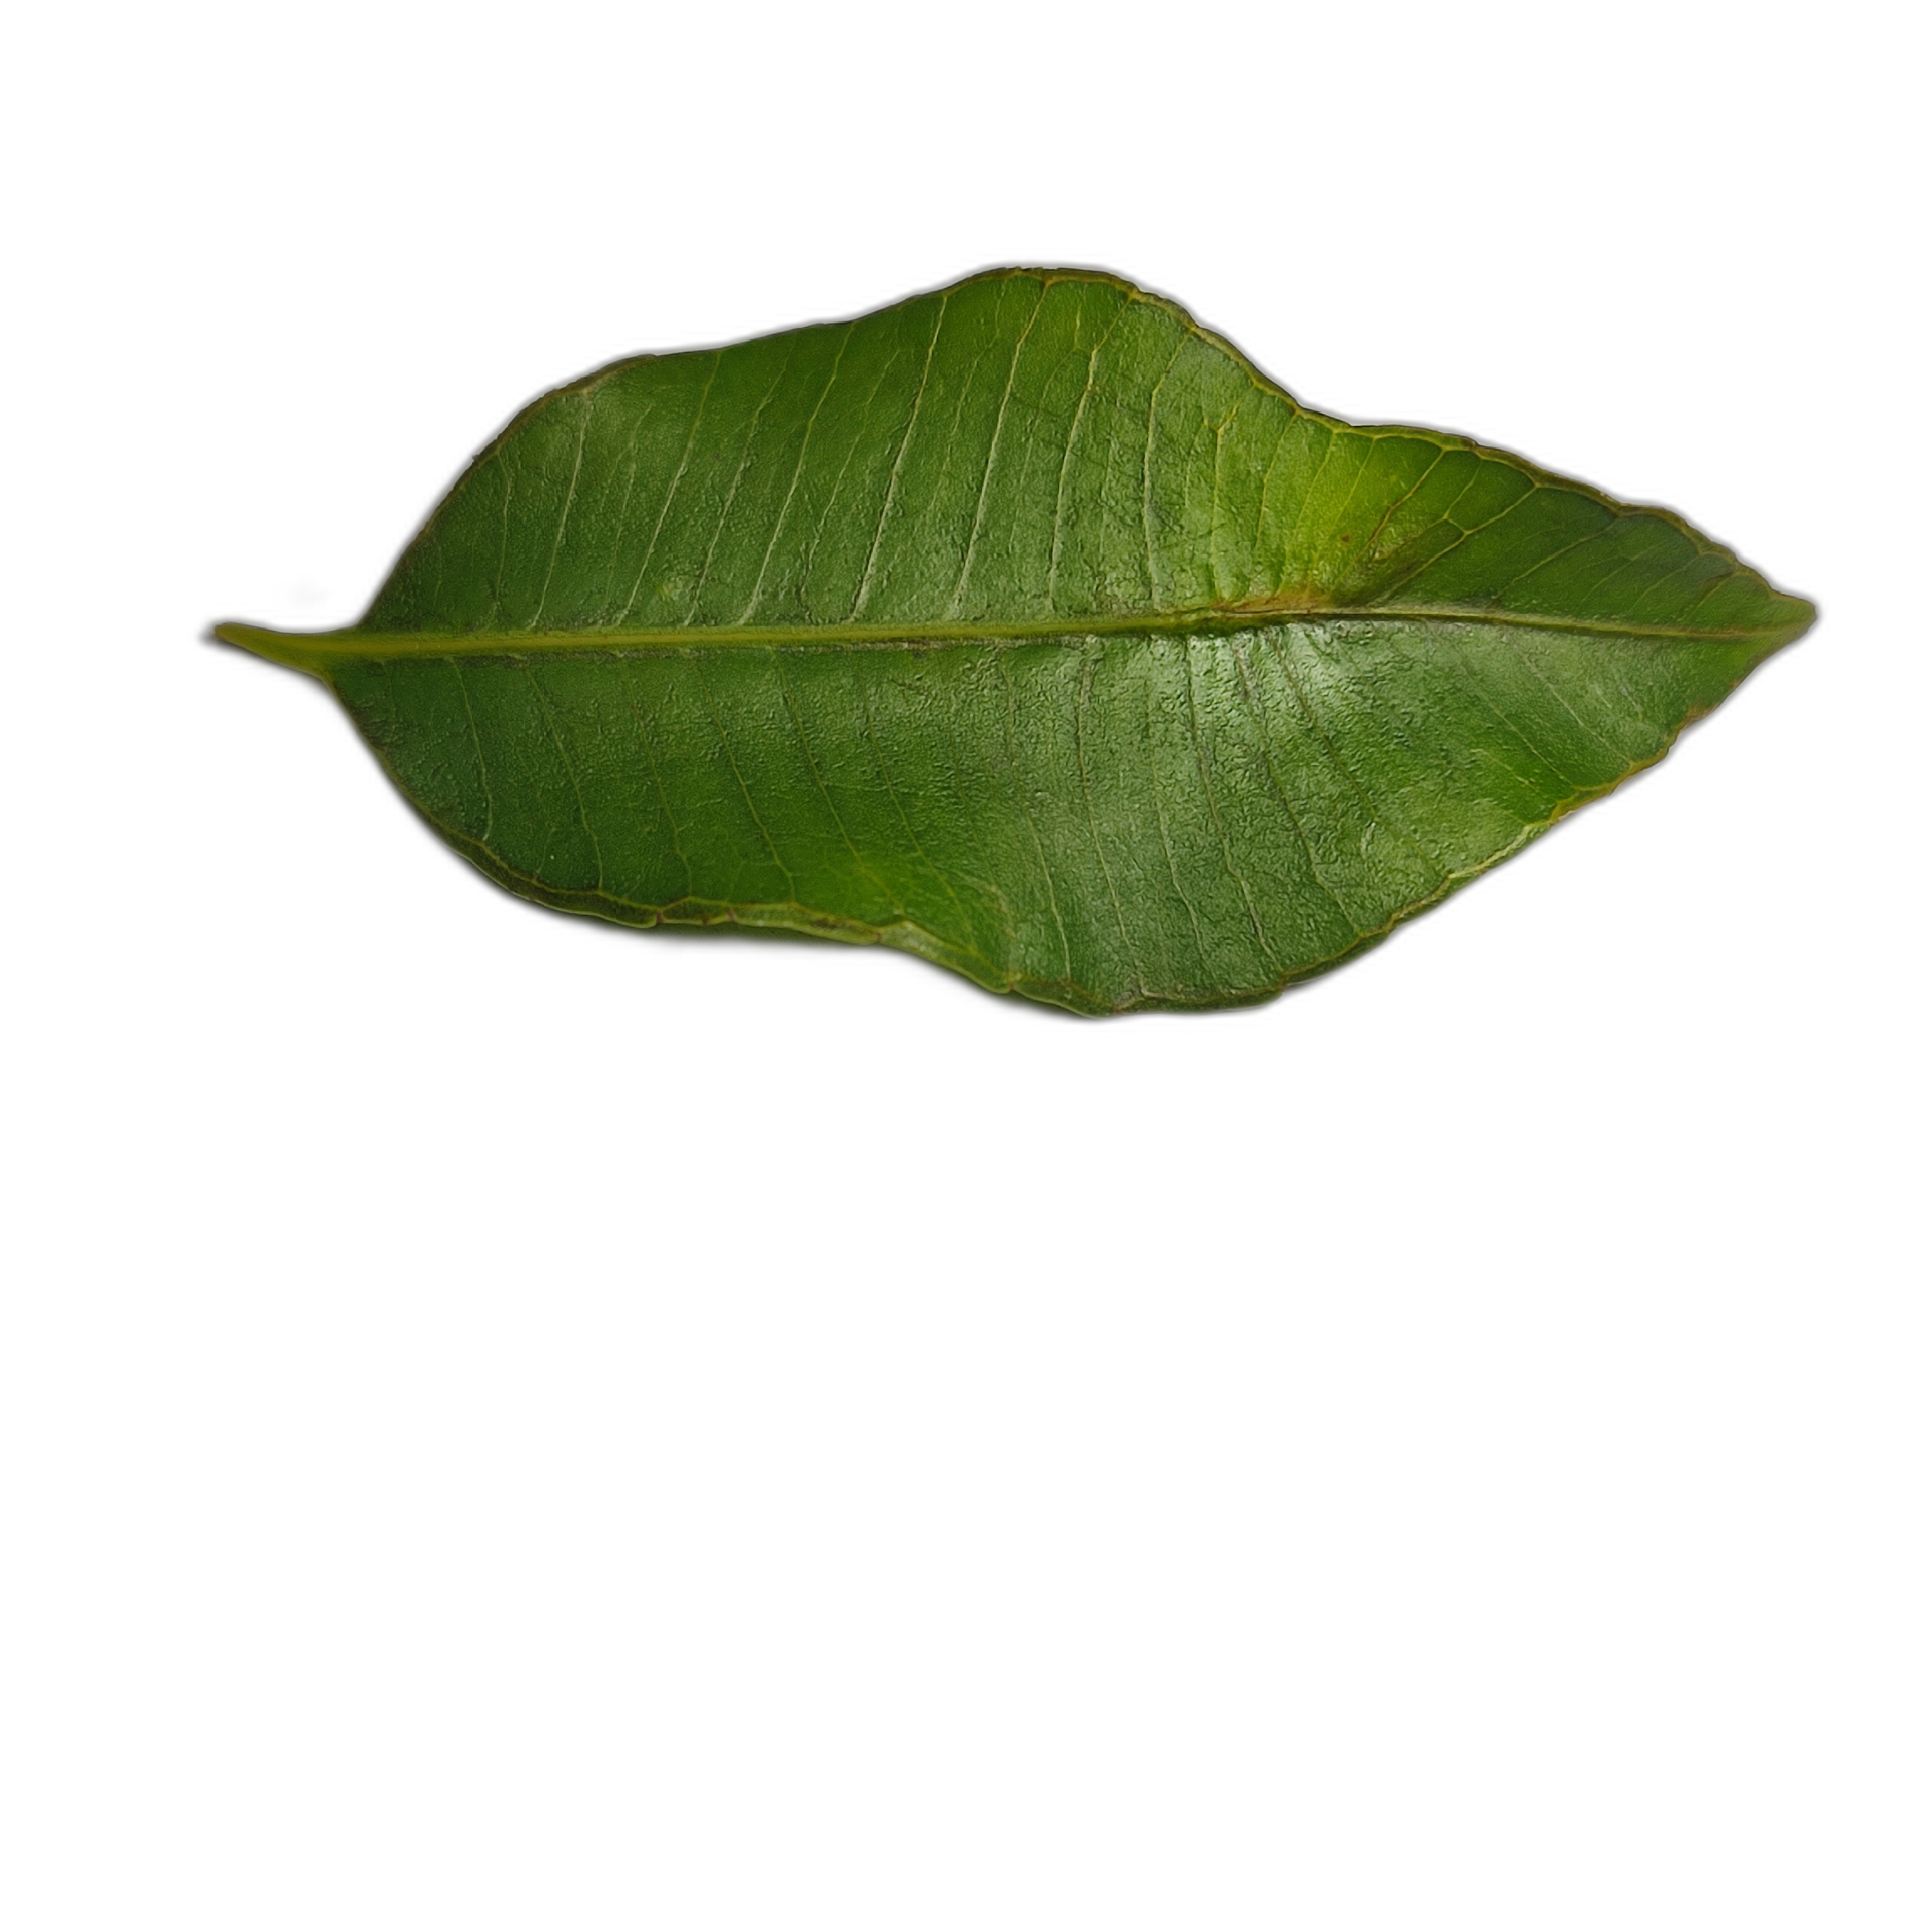
Label: healthy